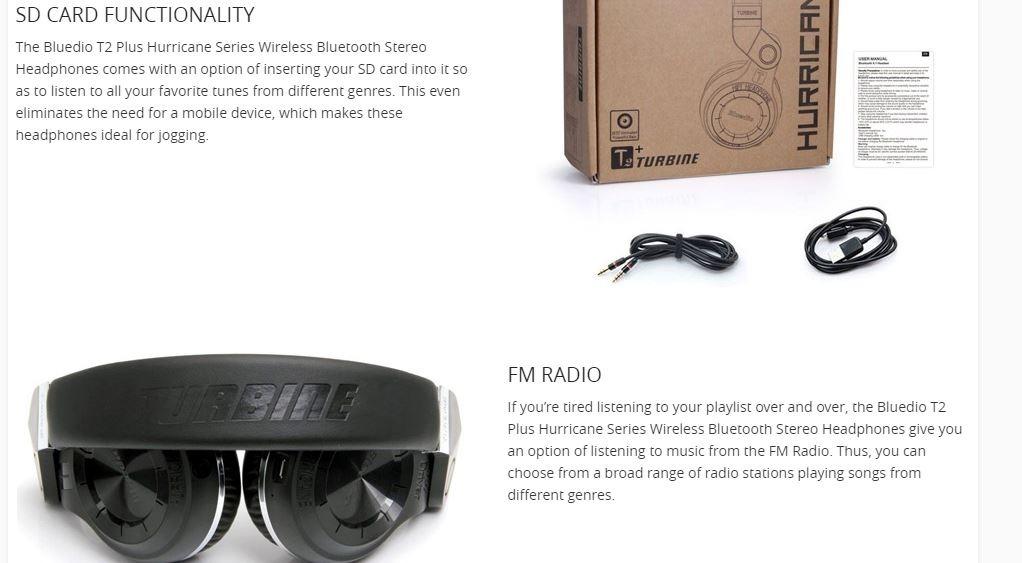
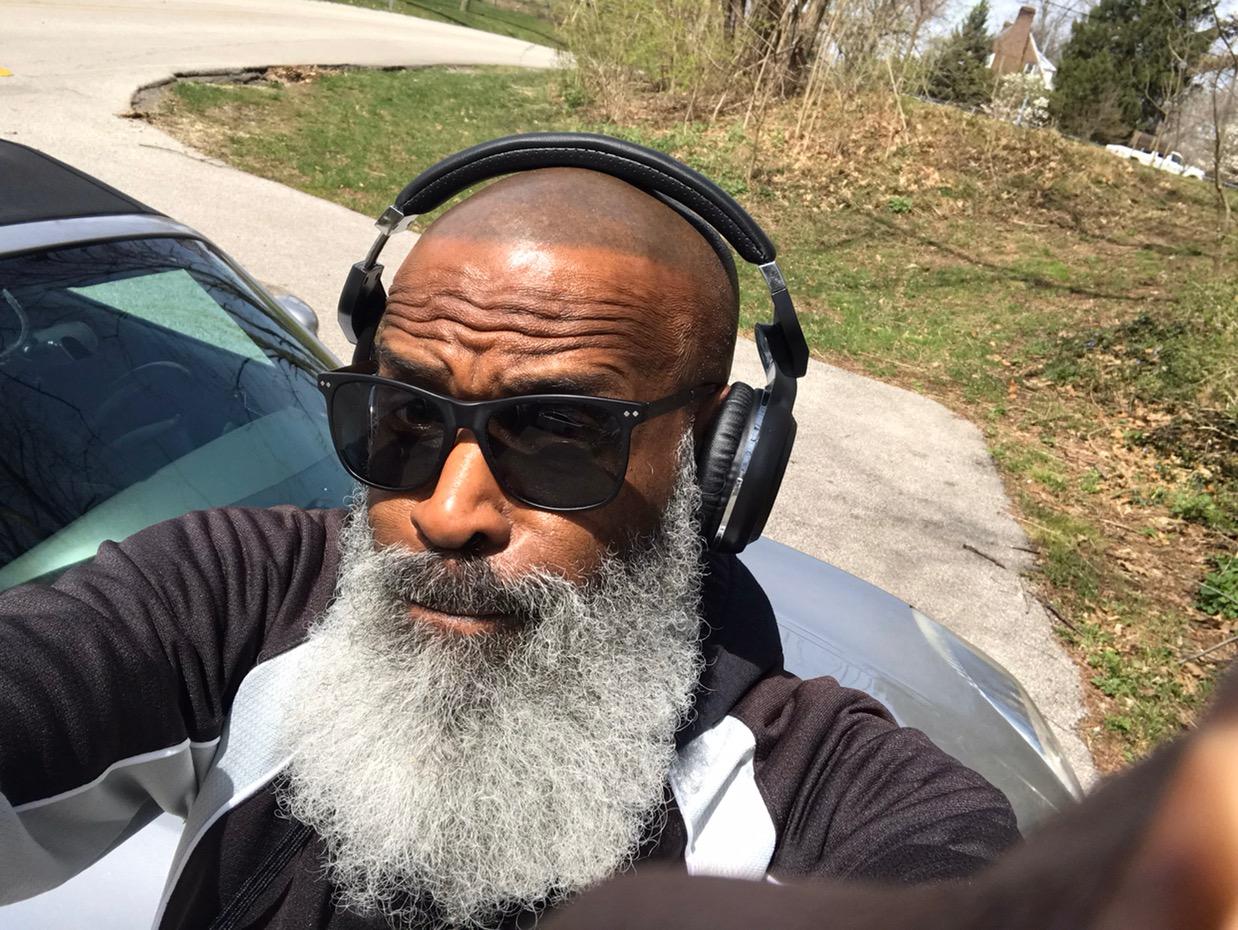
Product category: headphones
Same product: yes